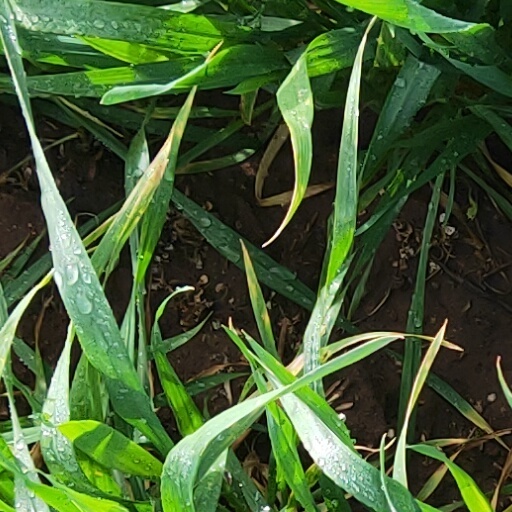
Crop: wheat